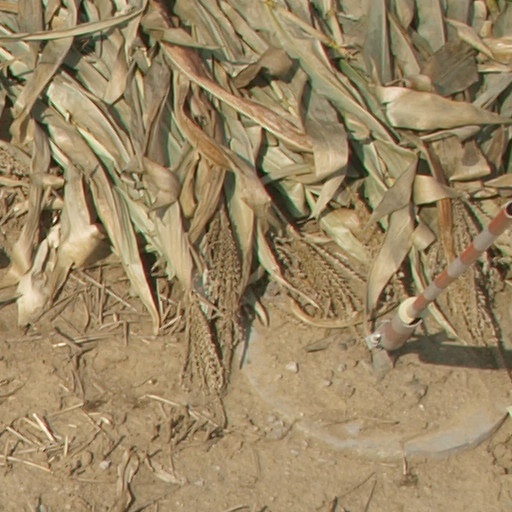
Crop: maize; corn